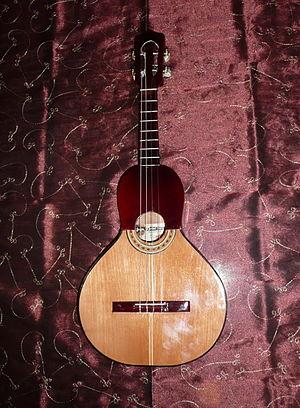
La bandola est un petit instrument de musique à quatre cordes utilisé au Venezuela, en Colombie. C'est une petite guitare en forme typique de poire qui dérive de la guitare baroque espagnole.